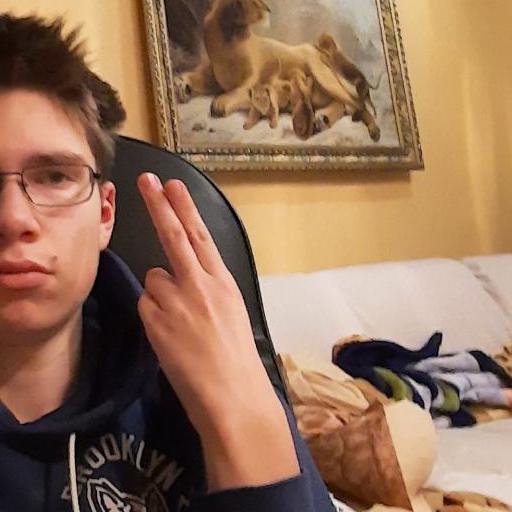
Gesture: two_up_inverted